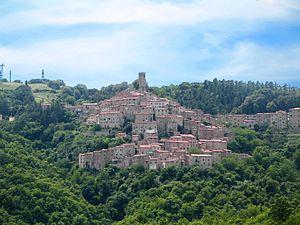
Castelnuovo di Val di Cecina est une commune italienne de la province de Pise dans la région Toscane en Italie.